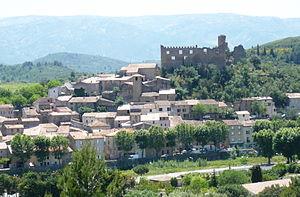
Chateau de Durban-Corbières (Aude)
Durban-Corbières est une commune française, située dans le département de l'Aude en région Occitanie.